Guangzhou

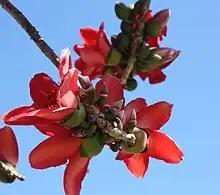
"Bombax ceiba", Guangzhou's official flower

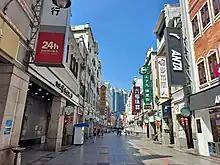
Shangxiajiu Pedestrian Street

Guangzhou's culture is mainly Cantonese culture, which is a subset of the larger "Southern" or the "Lingnan" culture, followed by Hakka culture. Notable aspects of Cantonese cultural heritage include: